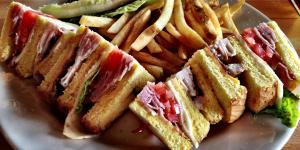
huevos al plato con jamon de pavo